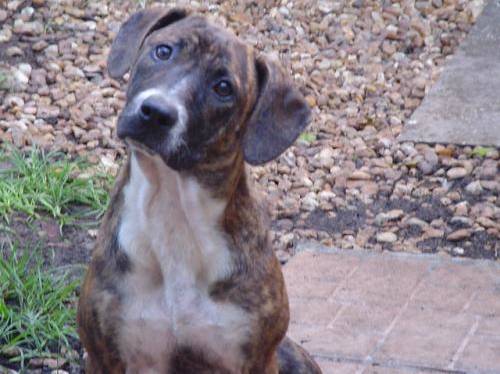
Label: dog